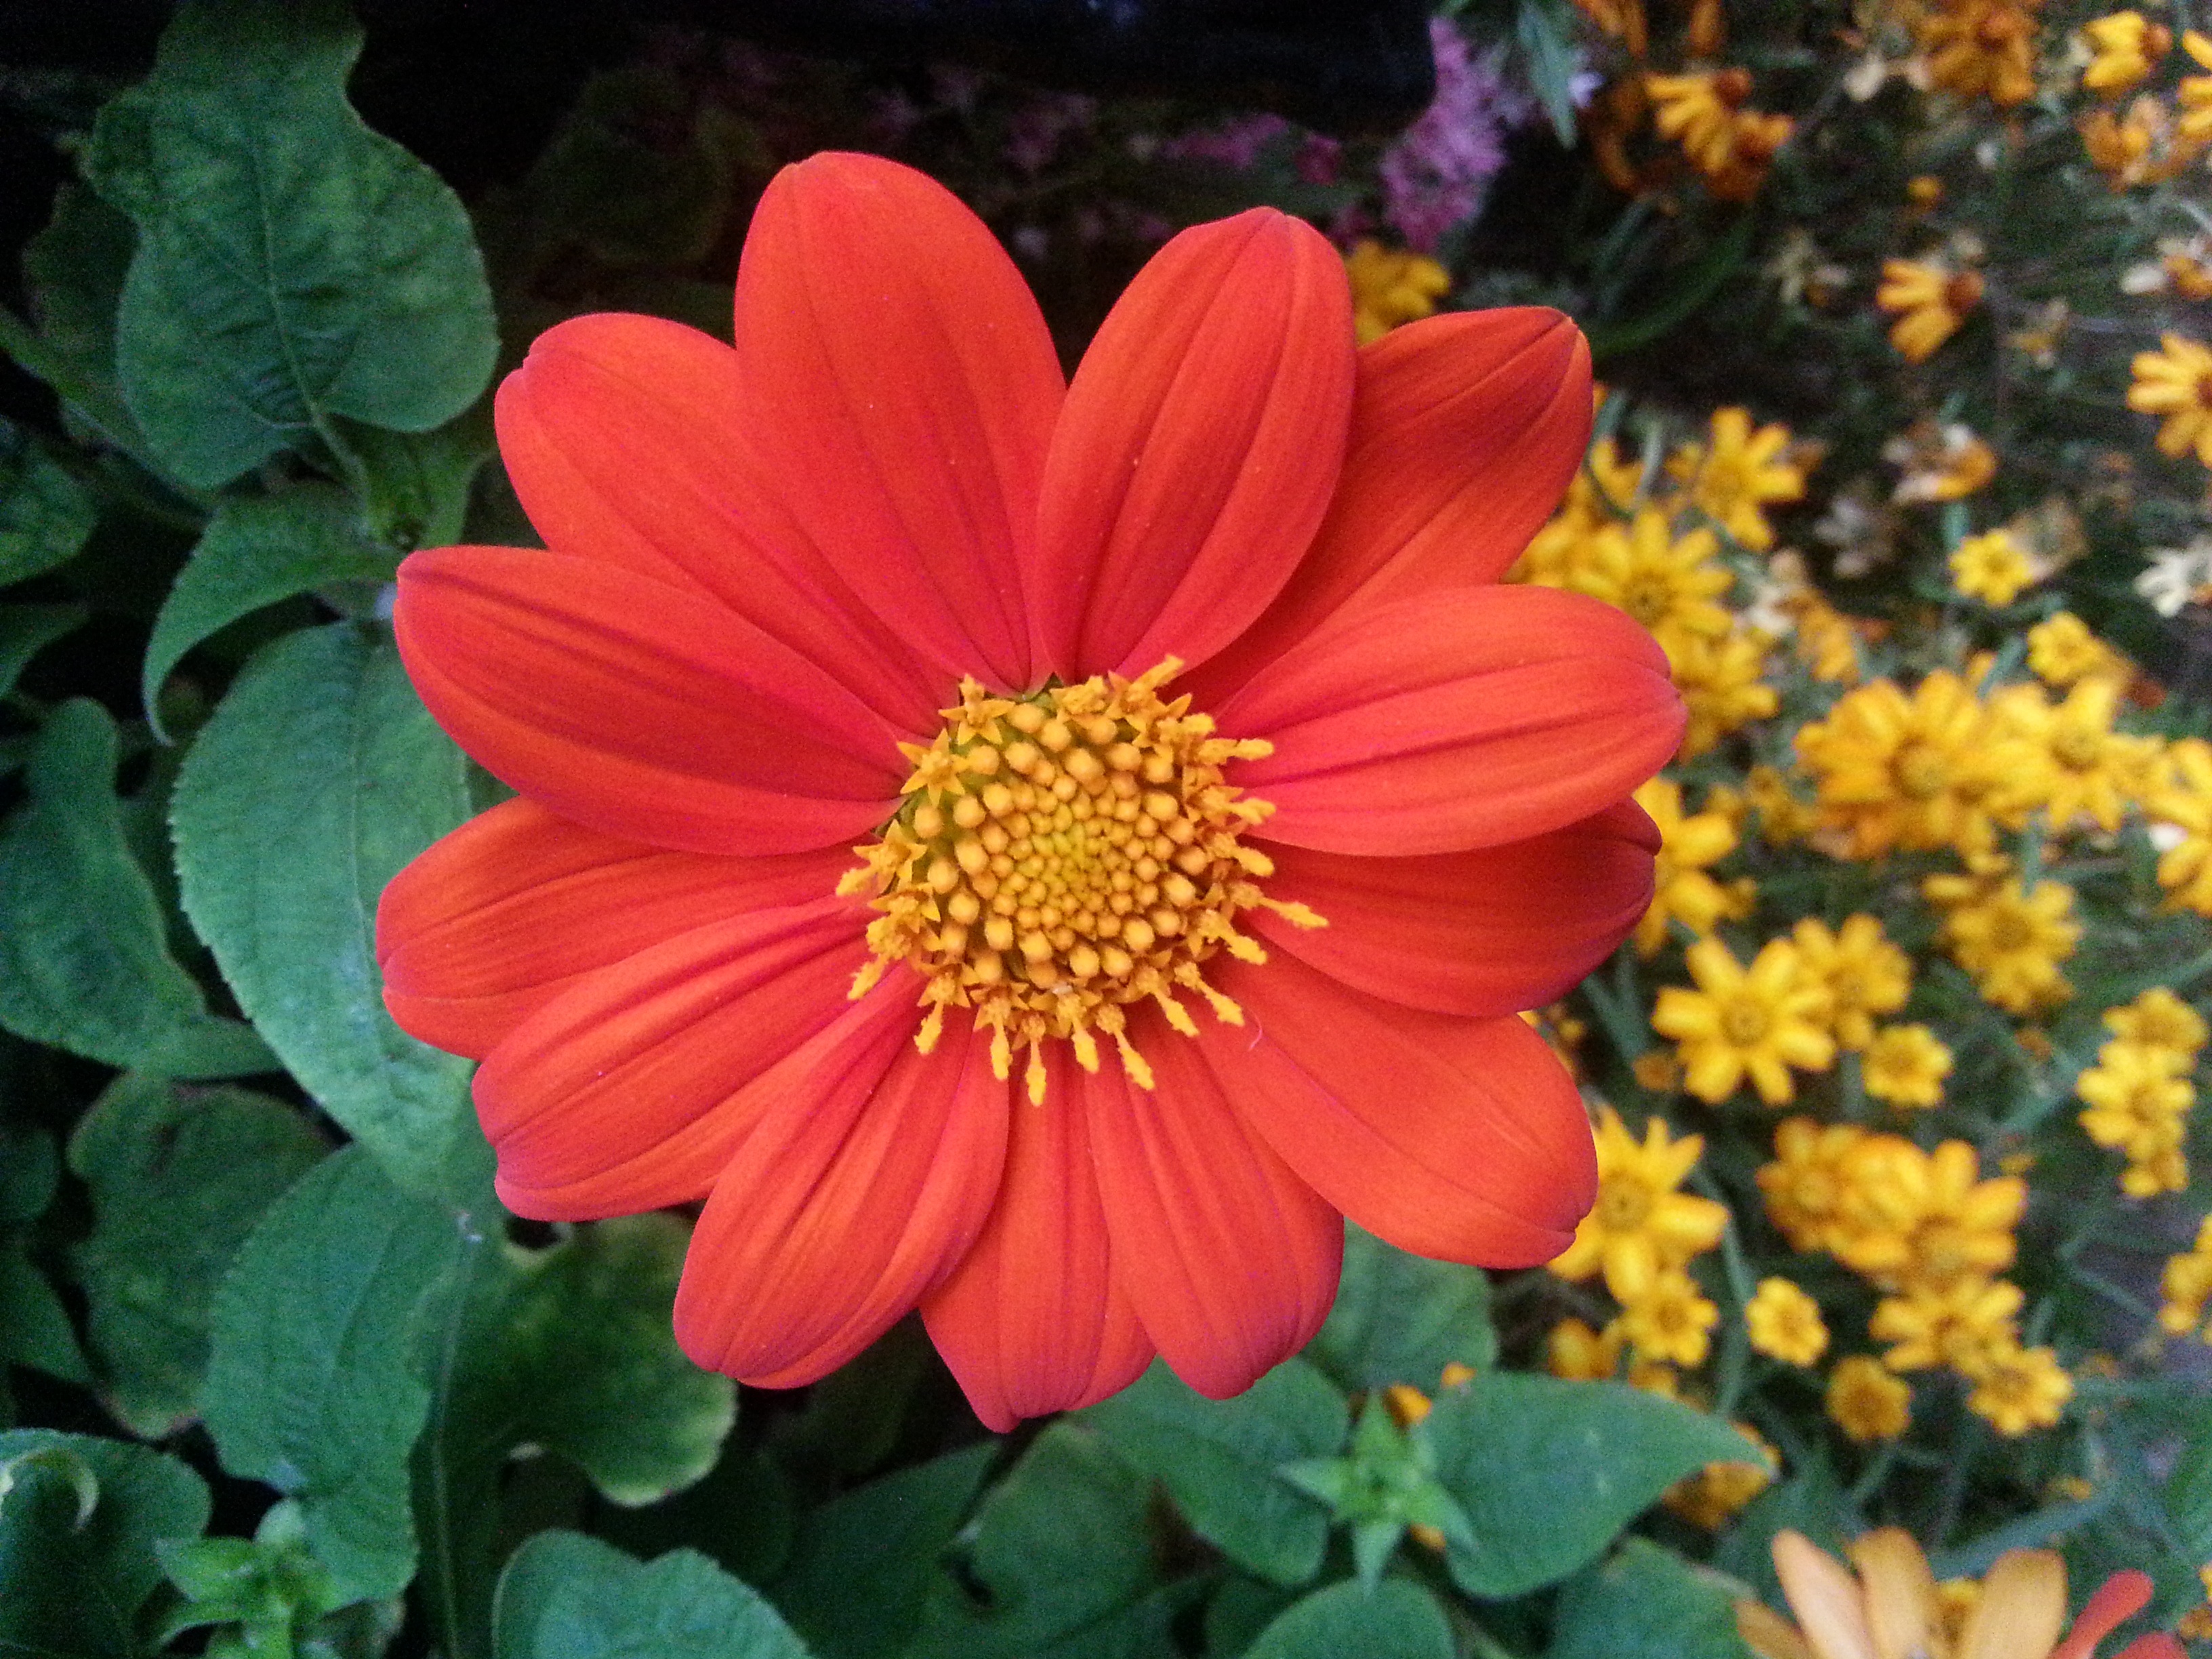
plant, flower, petal, flora, dahlia, flowering plant, daisy family, city car, annual plant, land plant, garden cosmos, chrysanths